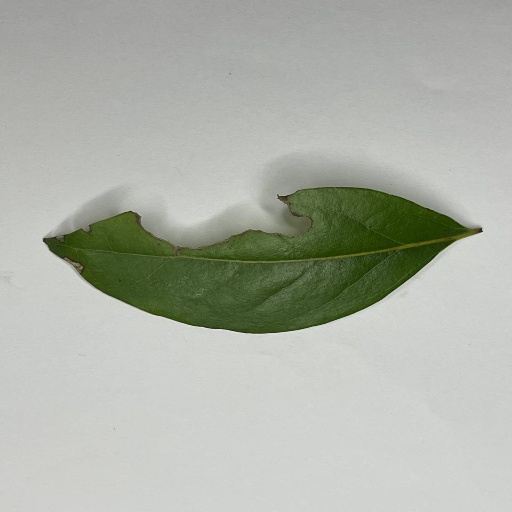
Species: Camphor
Leaf condition: Shot Hole